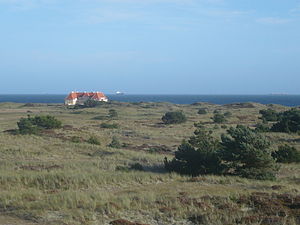
Klitgaarden
Klitgaarden med Kattegat i baggrunden
"Klitgaarden – eller ""Kongevillaen"", som mange i Skagen kaldte den – er beliggende på Damstedevej sydvest for Skagen på et stort areal på 48.000 m². Klitgaarden er tegnet af en datidens største arkitekter Ulrik Plesner, som i mange andre henseender har sat sit præg på hele Skagen. Klitgaarden stod færdig i 1914 og blev opført til Kong Christian X som sommerresidens. Klitgaarden er en trelænget bygning i to etager. Den er bygget i røde mursten, og kalket – som det er typisk for området – gul. Den har afvalmet rødt tegltag med hvidkalkede skorstene. Opførelsen kostede i datidens mønt ca. kr. 40.000, heraf murerarbejdet kr. 16.068, og snedker og maler skulle have kr. 7.938. I dagligstuen, fik kunstneren Harald Slott-Møller til opgave at designe 55 tallerkener, dekoreret med byvåben fra de danske købsteder samt stjernetegn og folkedragter. Arkitekten Ulrik Plesner har ligeledes tegnet en del af møblerne der stadig – ligesom Slott-Møllers tallerkener – er i Klitgaardens stuer.